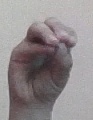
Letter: ha